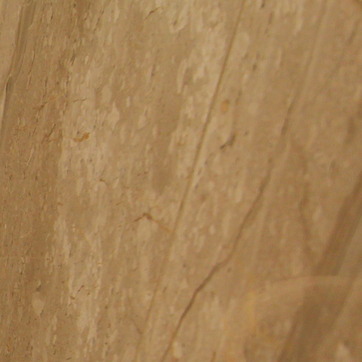
Material: polishedstone